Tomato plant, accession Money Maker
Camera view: horizontal (90 deg, fisheye); turntable rotation: 210 degrees
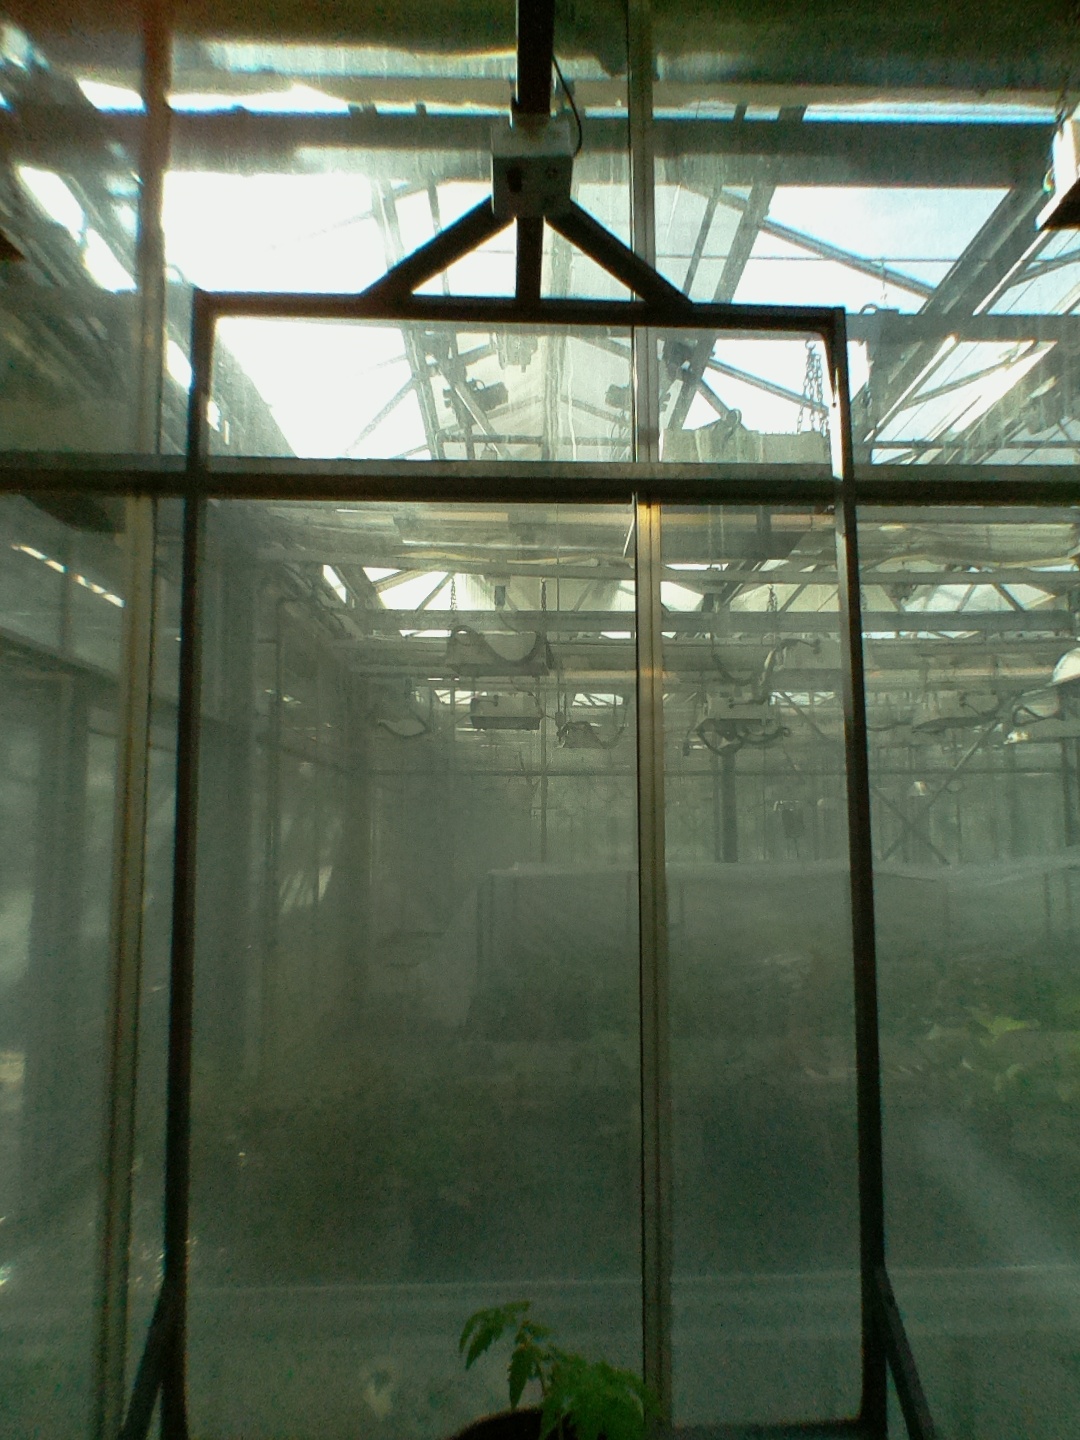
BBCH growth stage 13: 6 of true leaves visible